A Touch of Brimstone

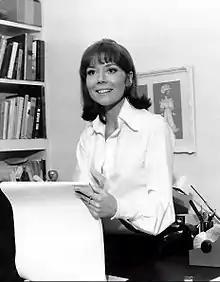
Diana Rigg (pictured in 1973)

"The Avengers" was a British television series first broadcast in 1961. It was a spy series that, according to Phelim O'Neill in "The Guardian", "transcended its humble, gritty beginnings to become a colourful, surreal flagship for almost everything fun and groovy about the swinging 60s". It was one of the first British programmes to achieve success in the United States. After the initial series, which featured Ian Hendry, the main characters were agents John Steed, played by Patrick Macnee, and Cathy Gale, portrayed by Honor Blackman. For the fourth series, in 1965, Diana Rigg as Emma Peel replaced Blackman. Production for the series began in May 1965, with a shooting schedule of ten days and a budget of £30,000 per episode, although many of the episodes ran over schedule, averaging 14 days to complete. Rigg and Macnee worked fourteen-hour days, and each had around 60 pages of dialogue to learn each week.